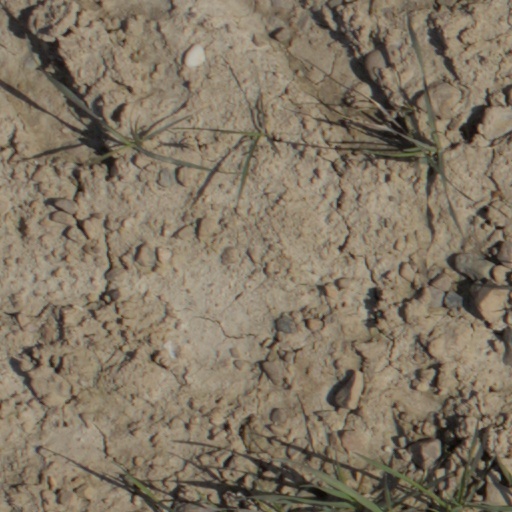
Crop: wheat